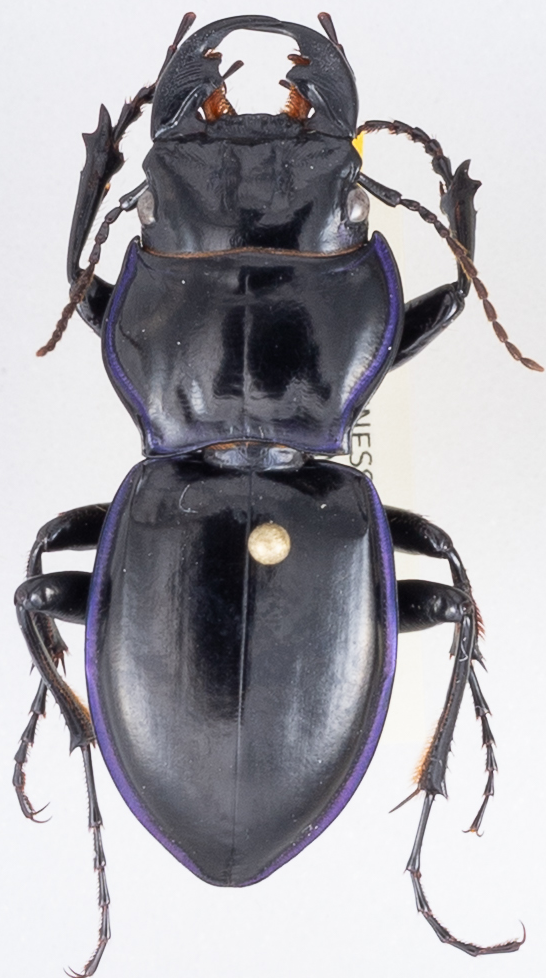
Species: Pasimachus punctulatus
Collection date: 2019-06-11
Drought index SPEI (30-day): -0.548
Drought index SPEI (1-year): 2.09
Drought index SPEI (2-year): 2.09